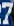
Number: 7